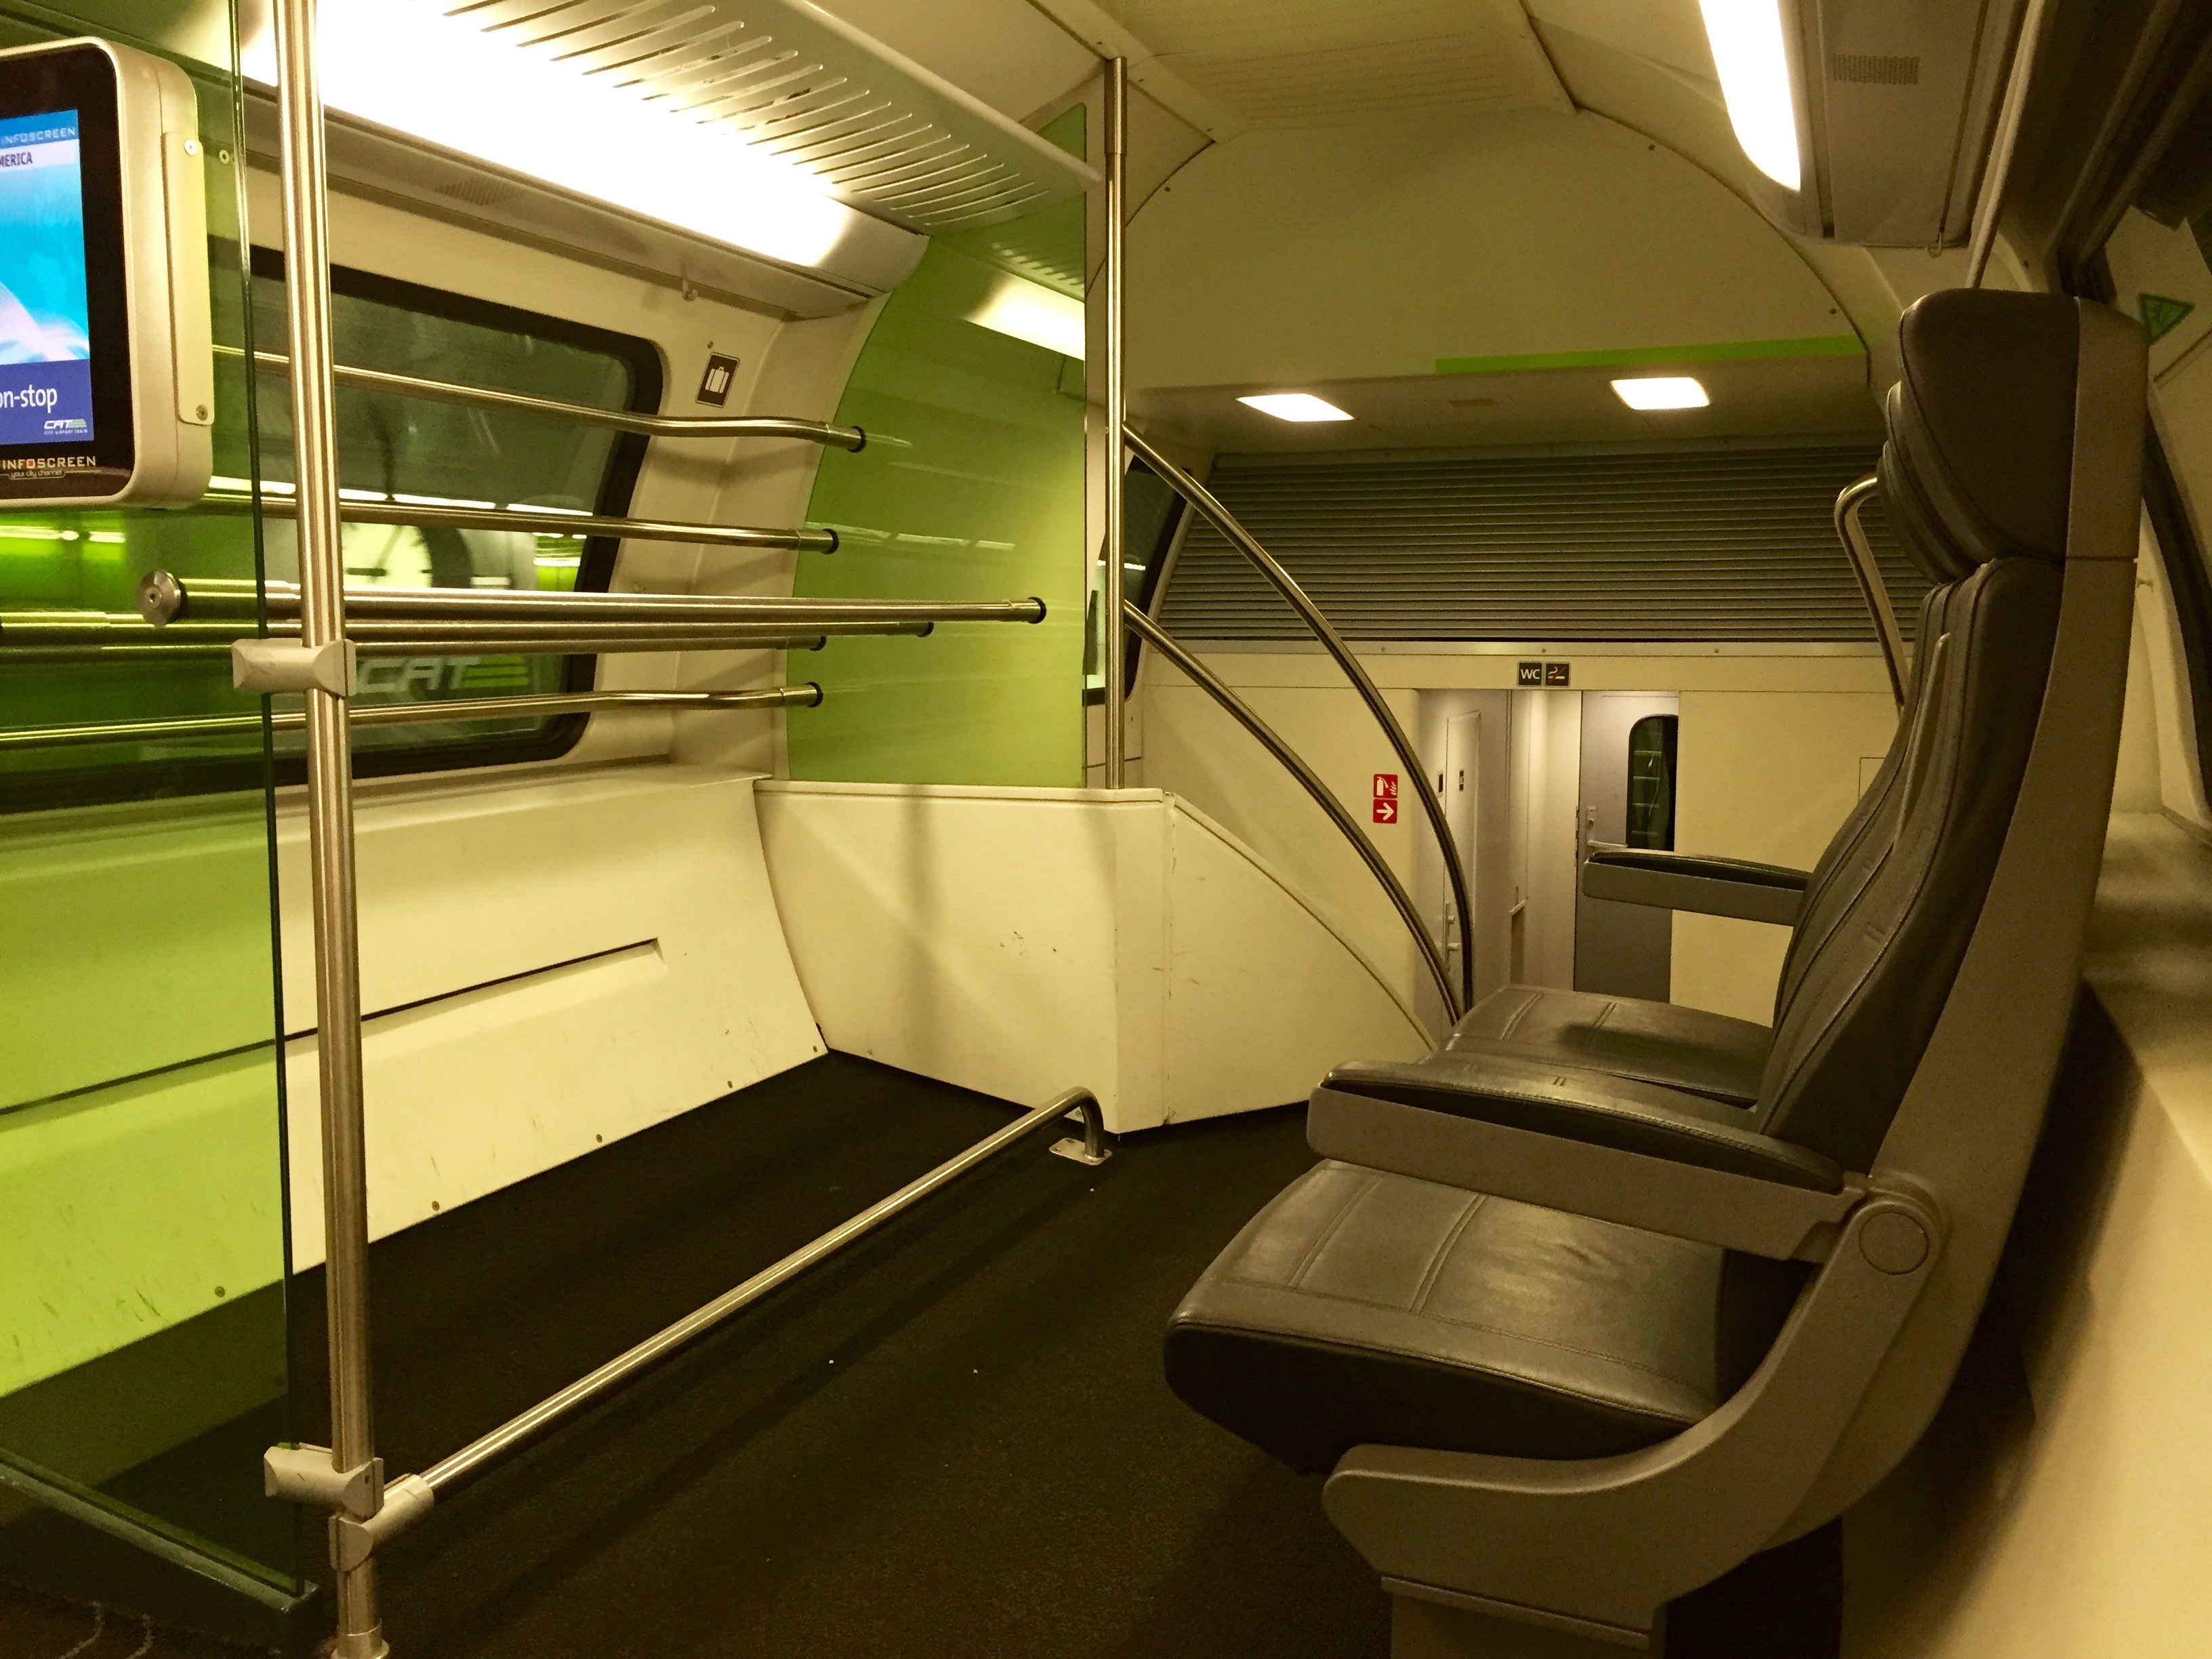
railway, train, transport, vehicle, public transport, interior design, metro station, vienna, passenger, city airport train, rapid transit